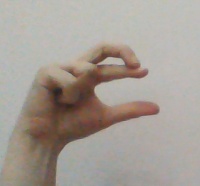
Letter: thal